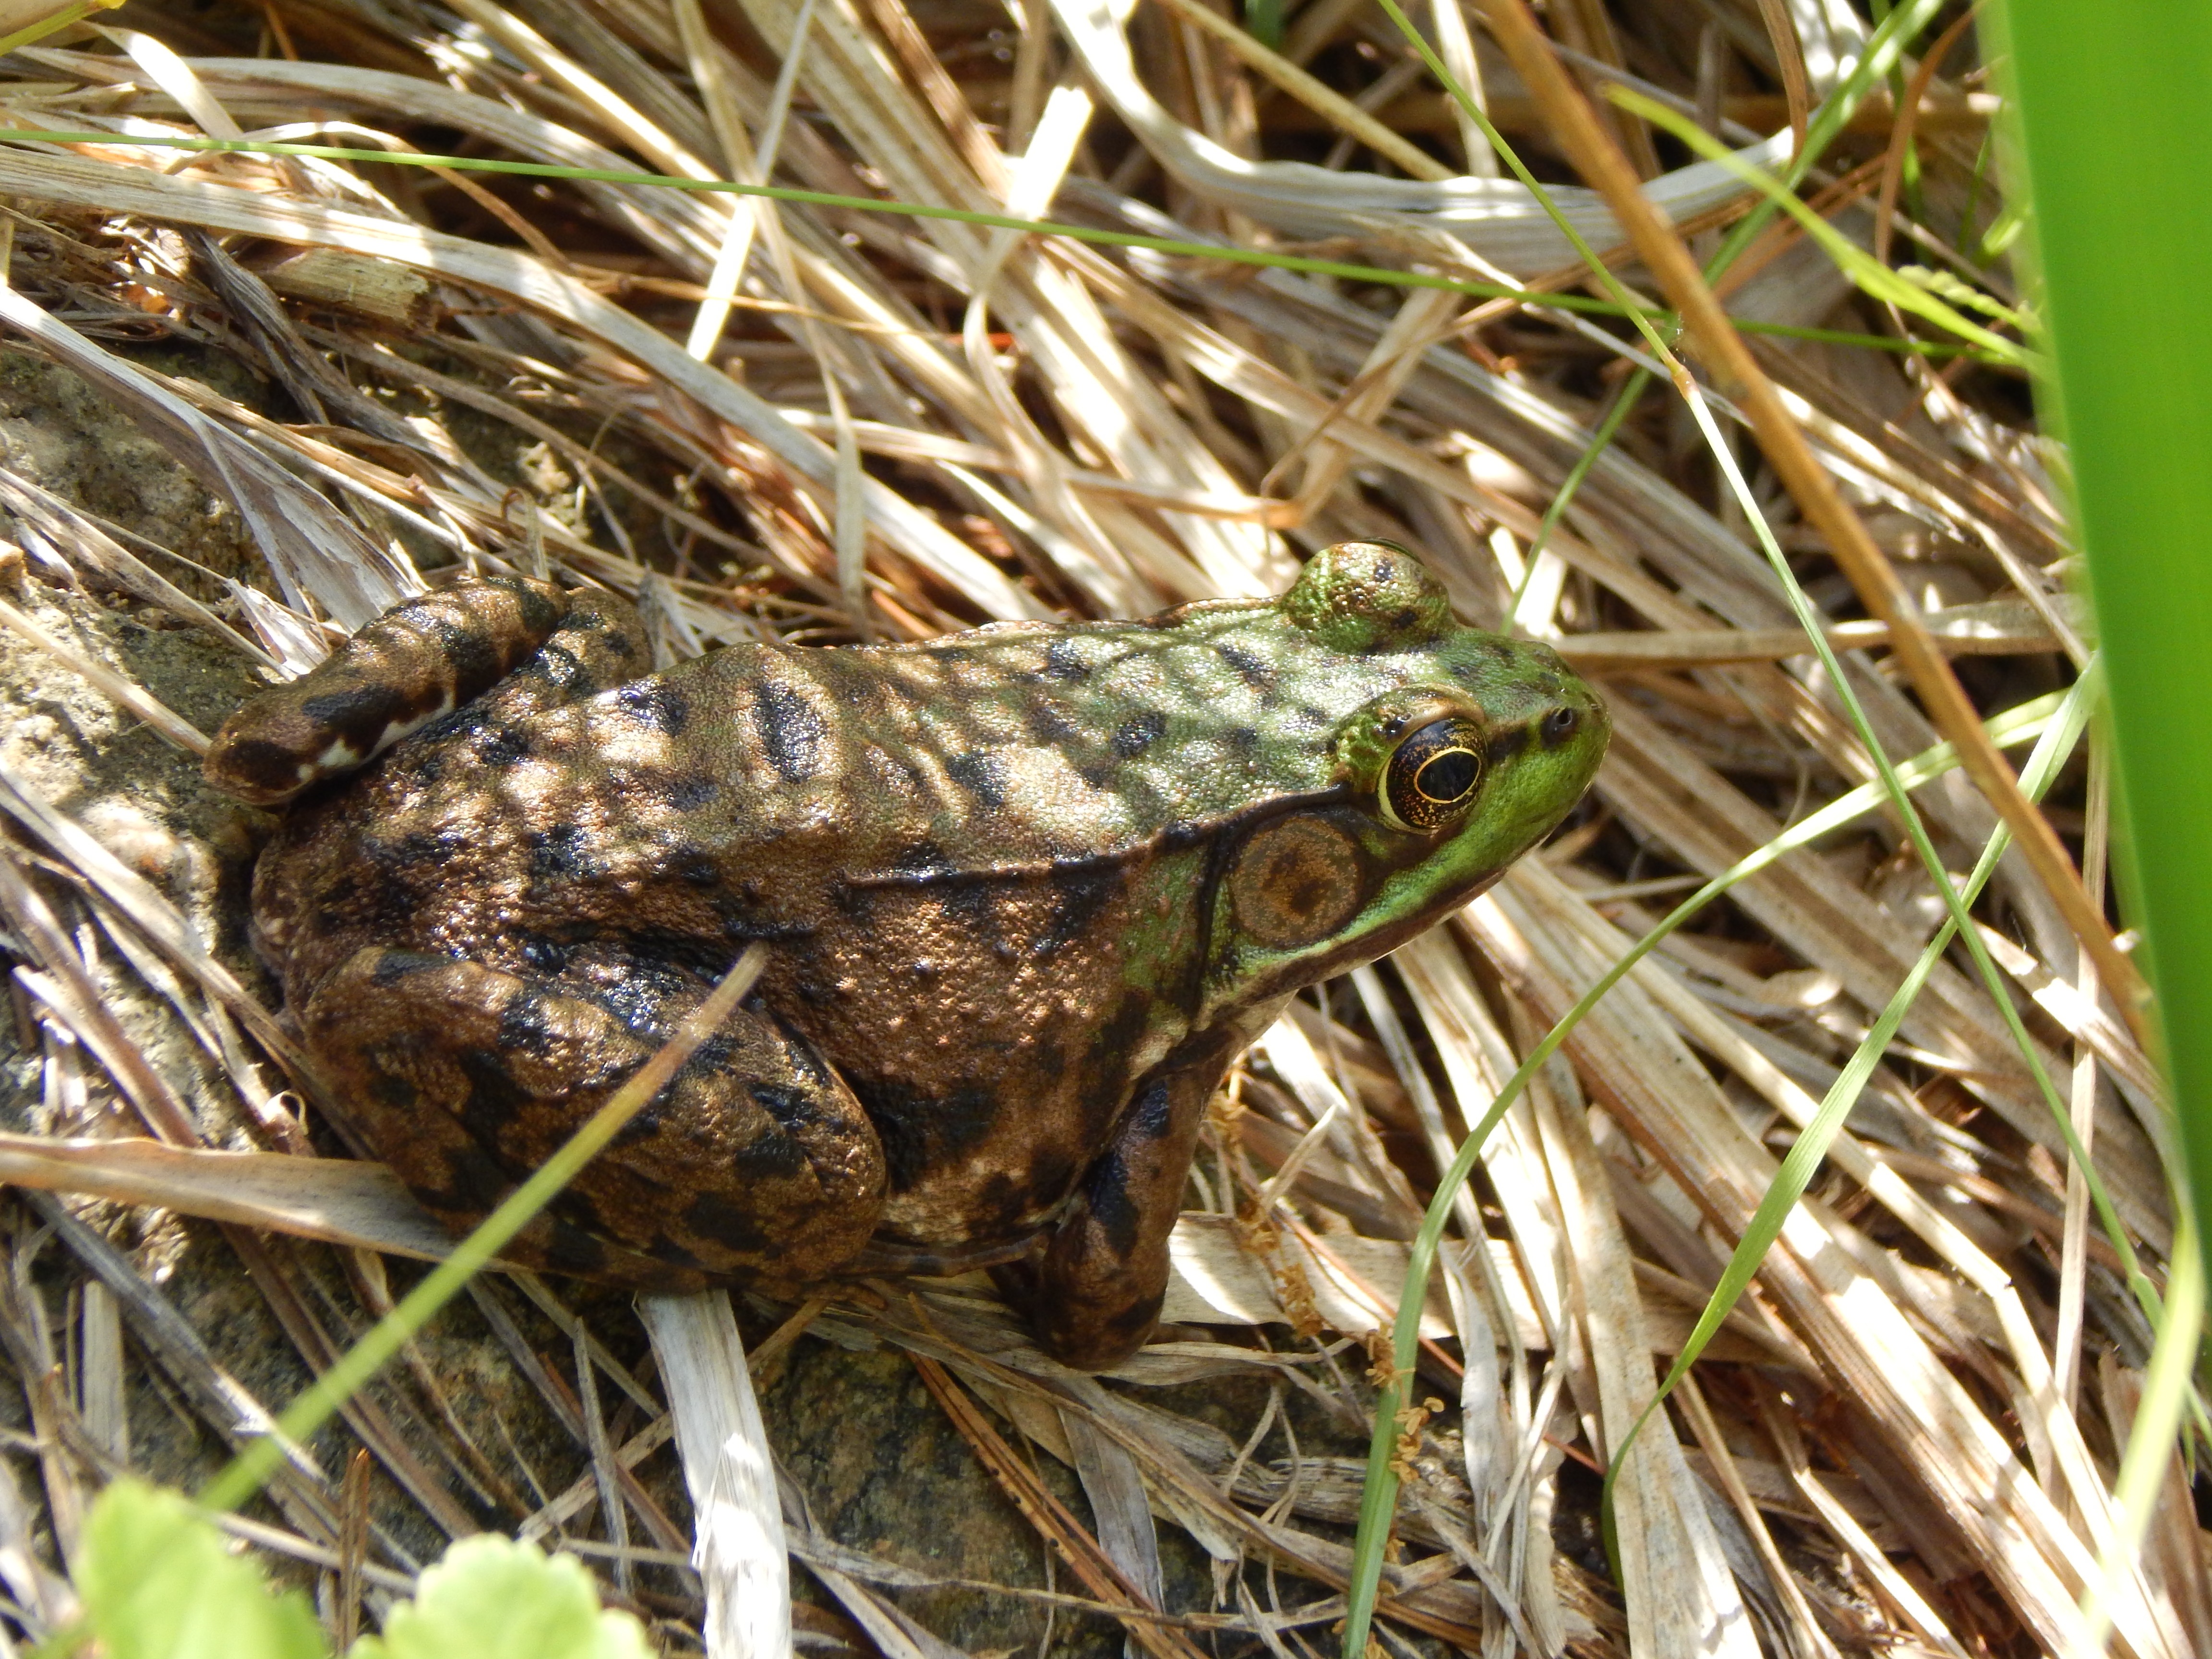
wildlife, frog, toad, reptile, amphibian, fauna, vertebrate, ranidae